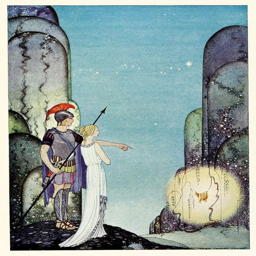
illustration of short story from book .